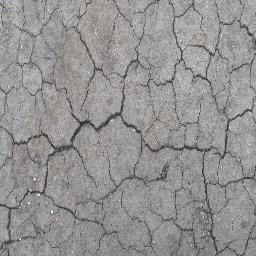
Label: negative